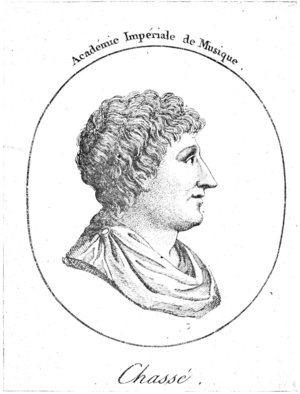
Claude de Chassé
Orion est une tragédie en musique composée par Louis de La Coste, « Maître de Musique de l'Académie royale » sur un livret de Joseph de Lafont et de l'Abbé Simon-Joseph Pellegrin. Elle fut représentée pour la première fois le 19 février 1728 et fut jouée une dernière fois le 12 mars audit an. La partition réduite est imprimée en format in quarto chez Christophe Ballard et est aujourd'hui consultable sur le site de la Bibliothèque nationale. Orion n'a reçu qu'un succès modeste et de nos jours n’a pas encore été repris. Cependant, des extraits ont déjà été joués par l'ensemble Fuoco e Cenere.